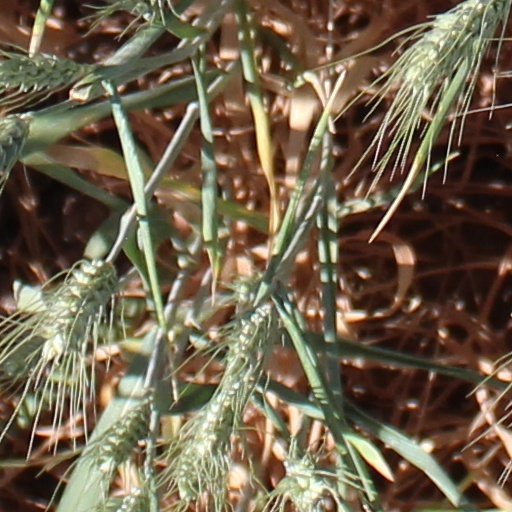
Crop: wheat